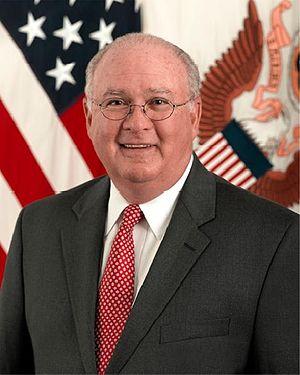
Le secrétaire à l'Armée des États-Unis est un haut responsable civil au sein du département de la Défense des États-Unis. Il est légalement responsable de tout ce qui concerne l'armée de terre des États-Unis : effectifs, personnel, réserve, installations, environnement, acquisition de systèmes et équipements d’armes, communication et gestion financière.